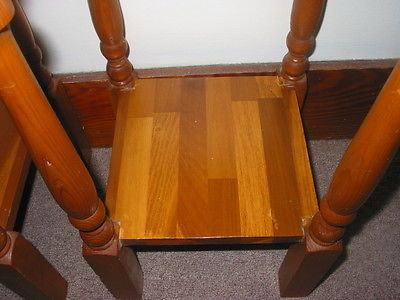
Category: table